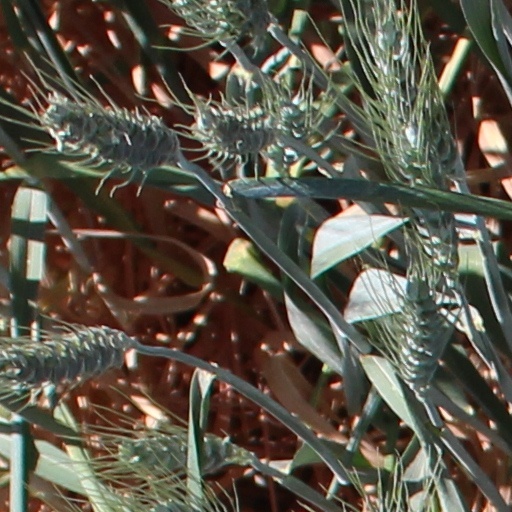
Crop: wheat